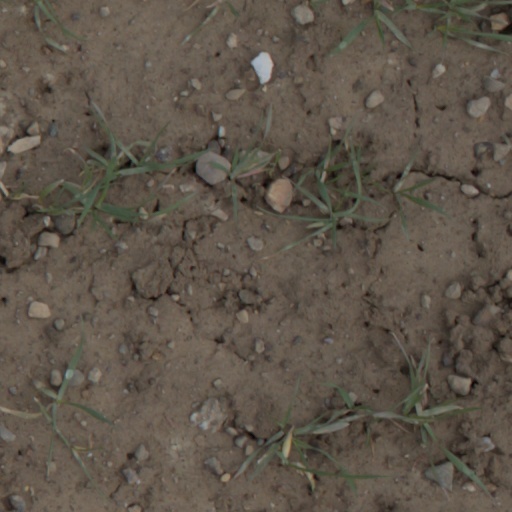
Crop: wheat